Land of Maidens

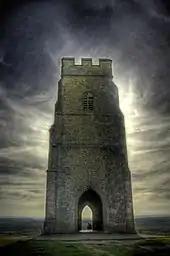
St Michael's Tower at Glastonbury Tor in 2009

A Land of Maidens in an Otherworld is not restricted to Irish myths. A Middle English dream vision known as "The Isle of Ladies" recounts a dreamer's visit to a magical island where only women live. Like in the Irish tale "The Voyage of Máel Dúin", the dreamer from "The Isle of Ladies" encounters his own lady on a glass island, who is accompanied the queen of this isle from another island where apples grow that sustain the longevity of these ladies. The name of the magical isle Avalon, that is ruled by Morgan and the rest of the nine sisters in Geoffrey of Monmouth's 12th-century "Vita Merlini", has been derived from "island of apples". A boat of Morgan and other magical ladies came to take the mortally wounded King Arthur in a boat to Avalon in the French Vulgate Cycle (described there as an island of sorceresses) and in many later works, including the now-iconic portrayal from Thomas Malory's "Le Morte d'Arthur". Since medieval times, Avalon has been popularly associated with the real-world former isle of Glastonbury Tor in England.